Mary Nelis

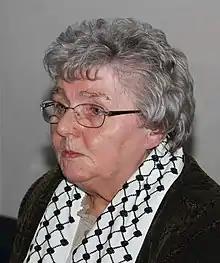
Nelis in 2012

Mary Margaret Nelis, is an Irish former politician who was a Sinn Féin Member of the Northern Ireland Assembly (MLA) for Foyle from 1998 to 2004.